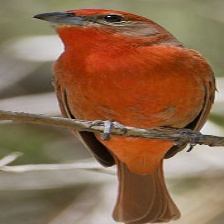
Species: HEPATIC TANAGER
Scientific name: PIRANGA FLAVA